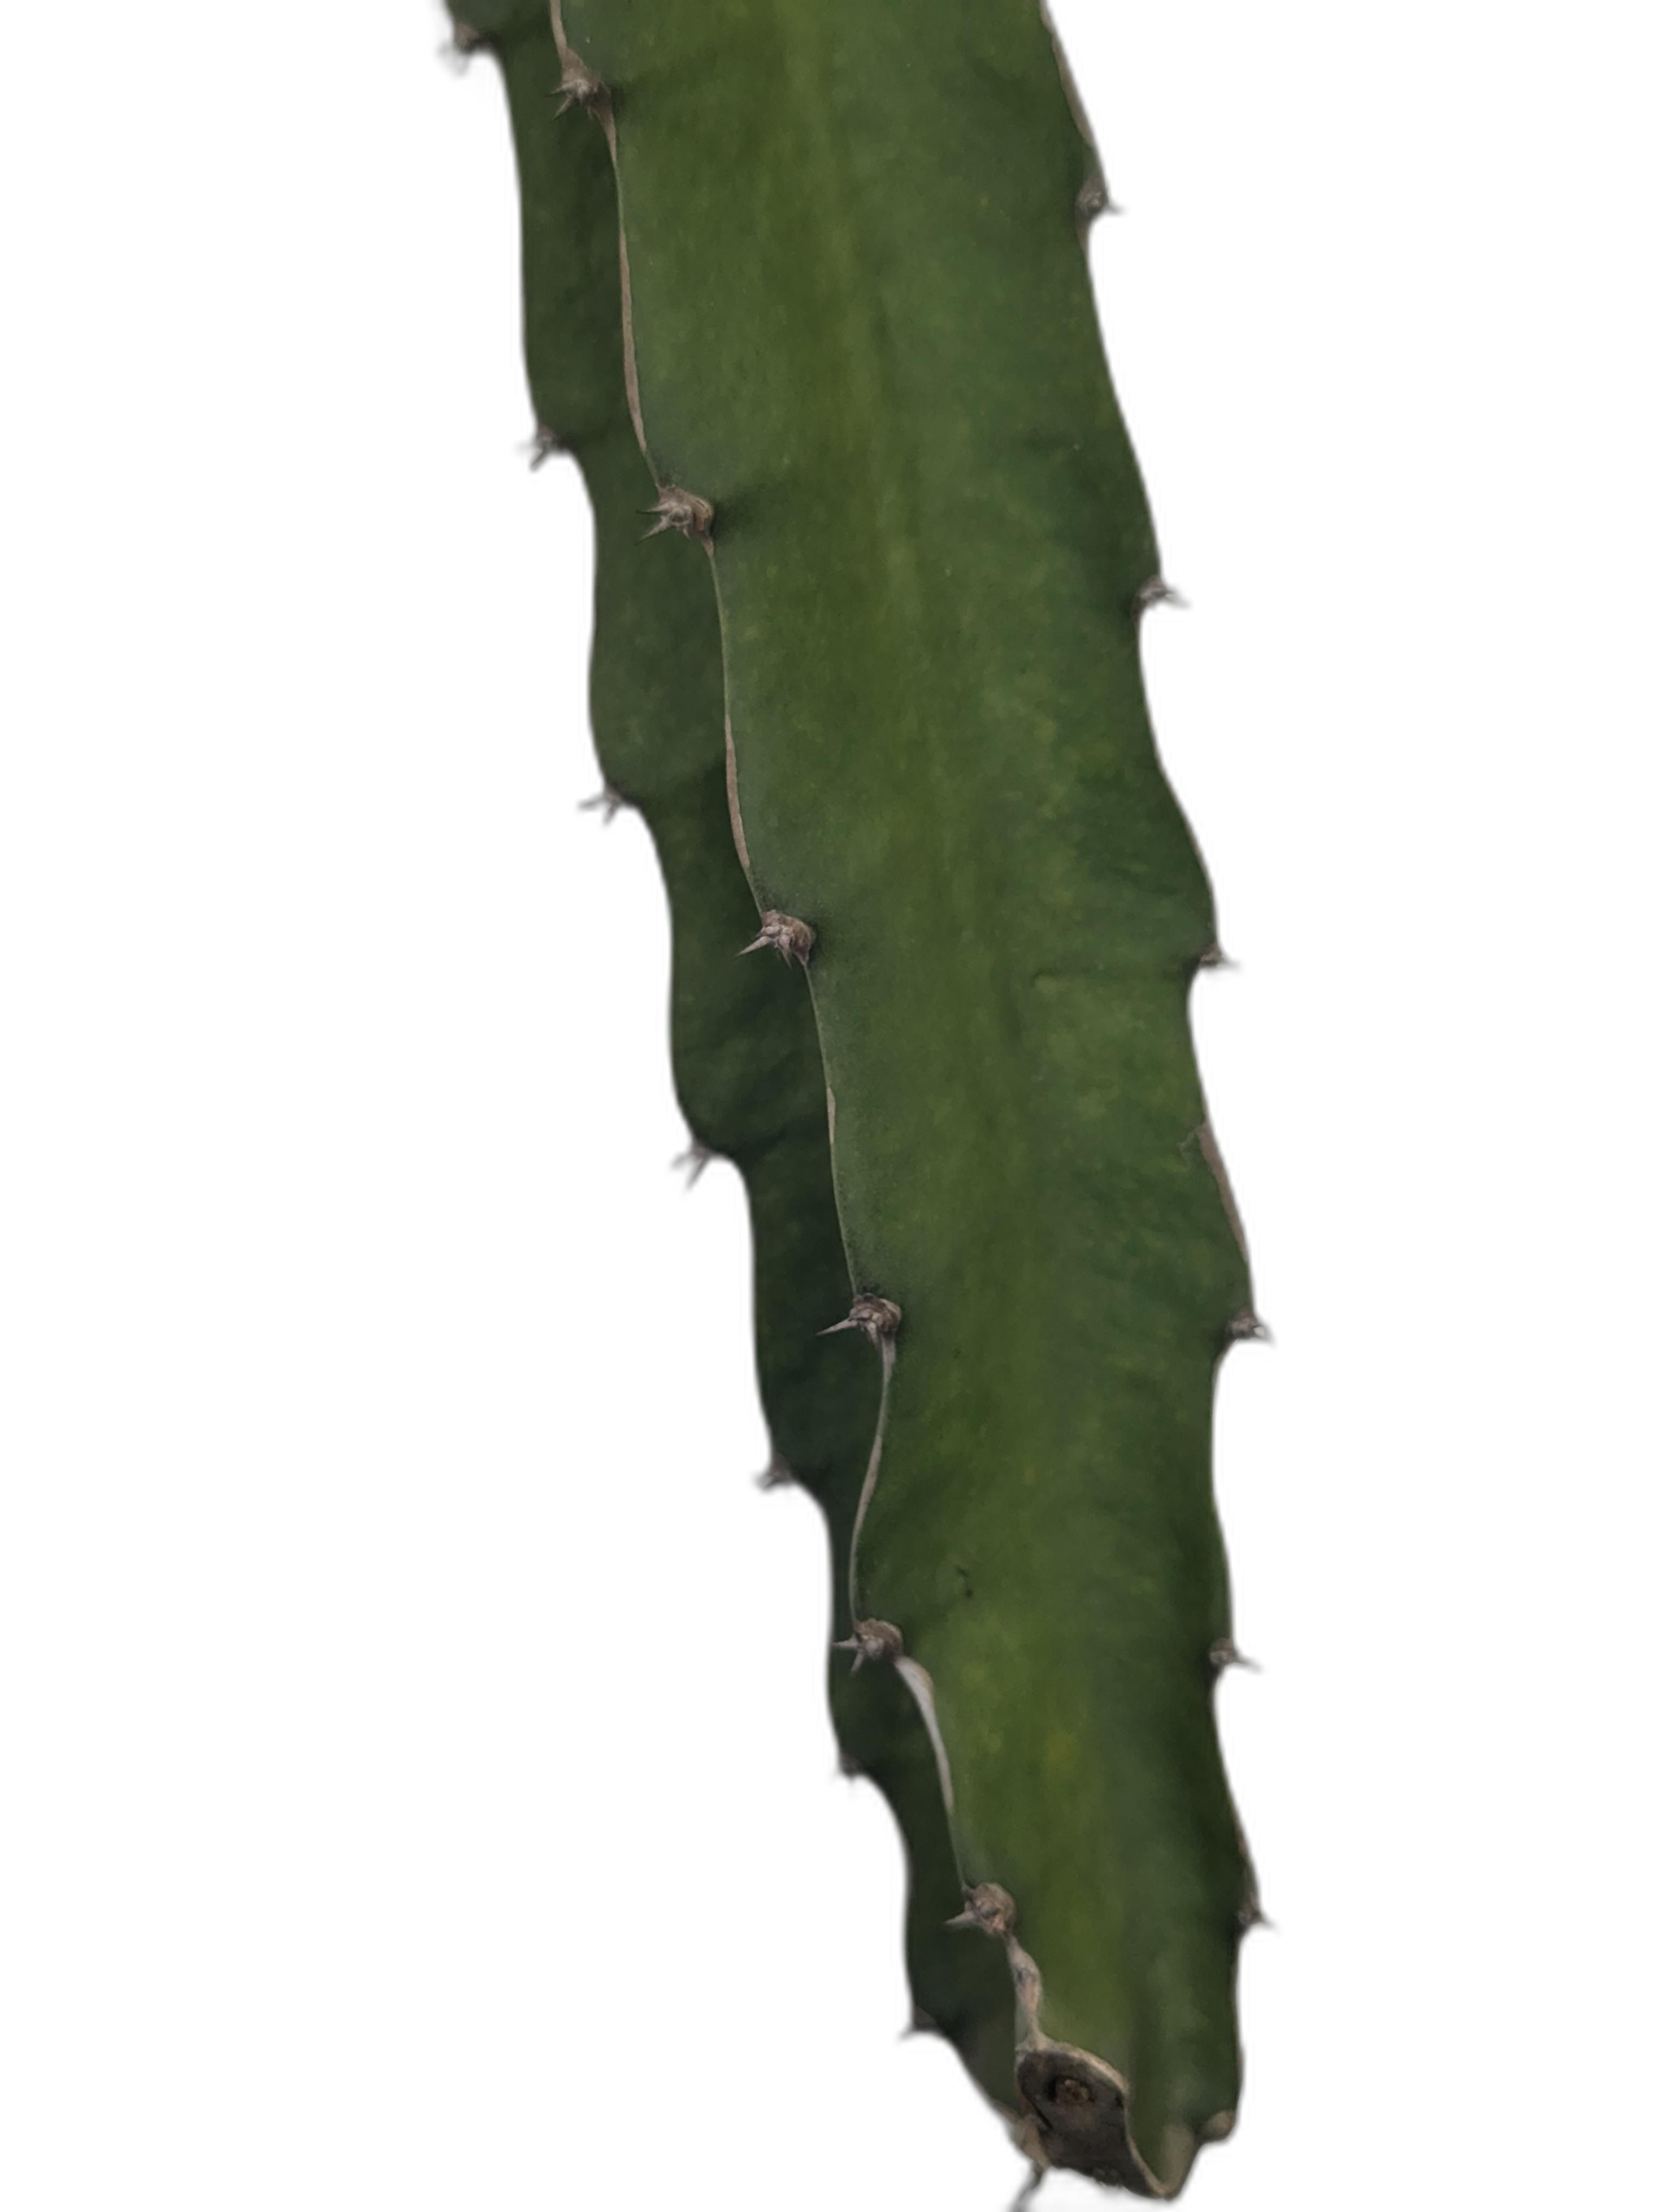
Label: Good leaf